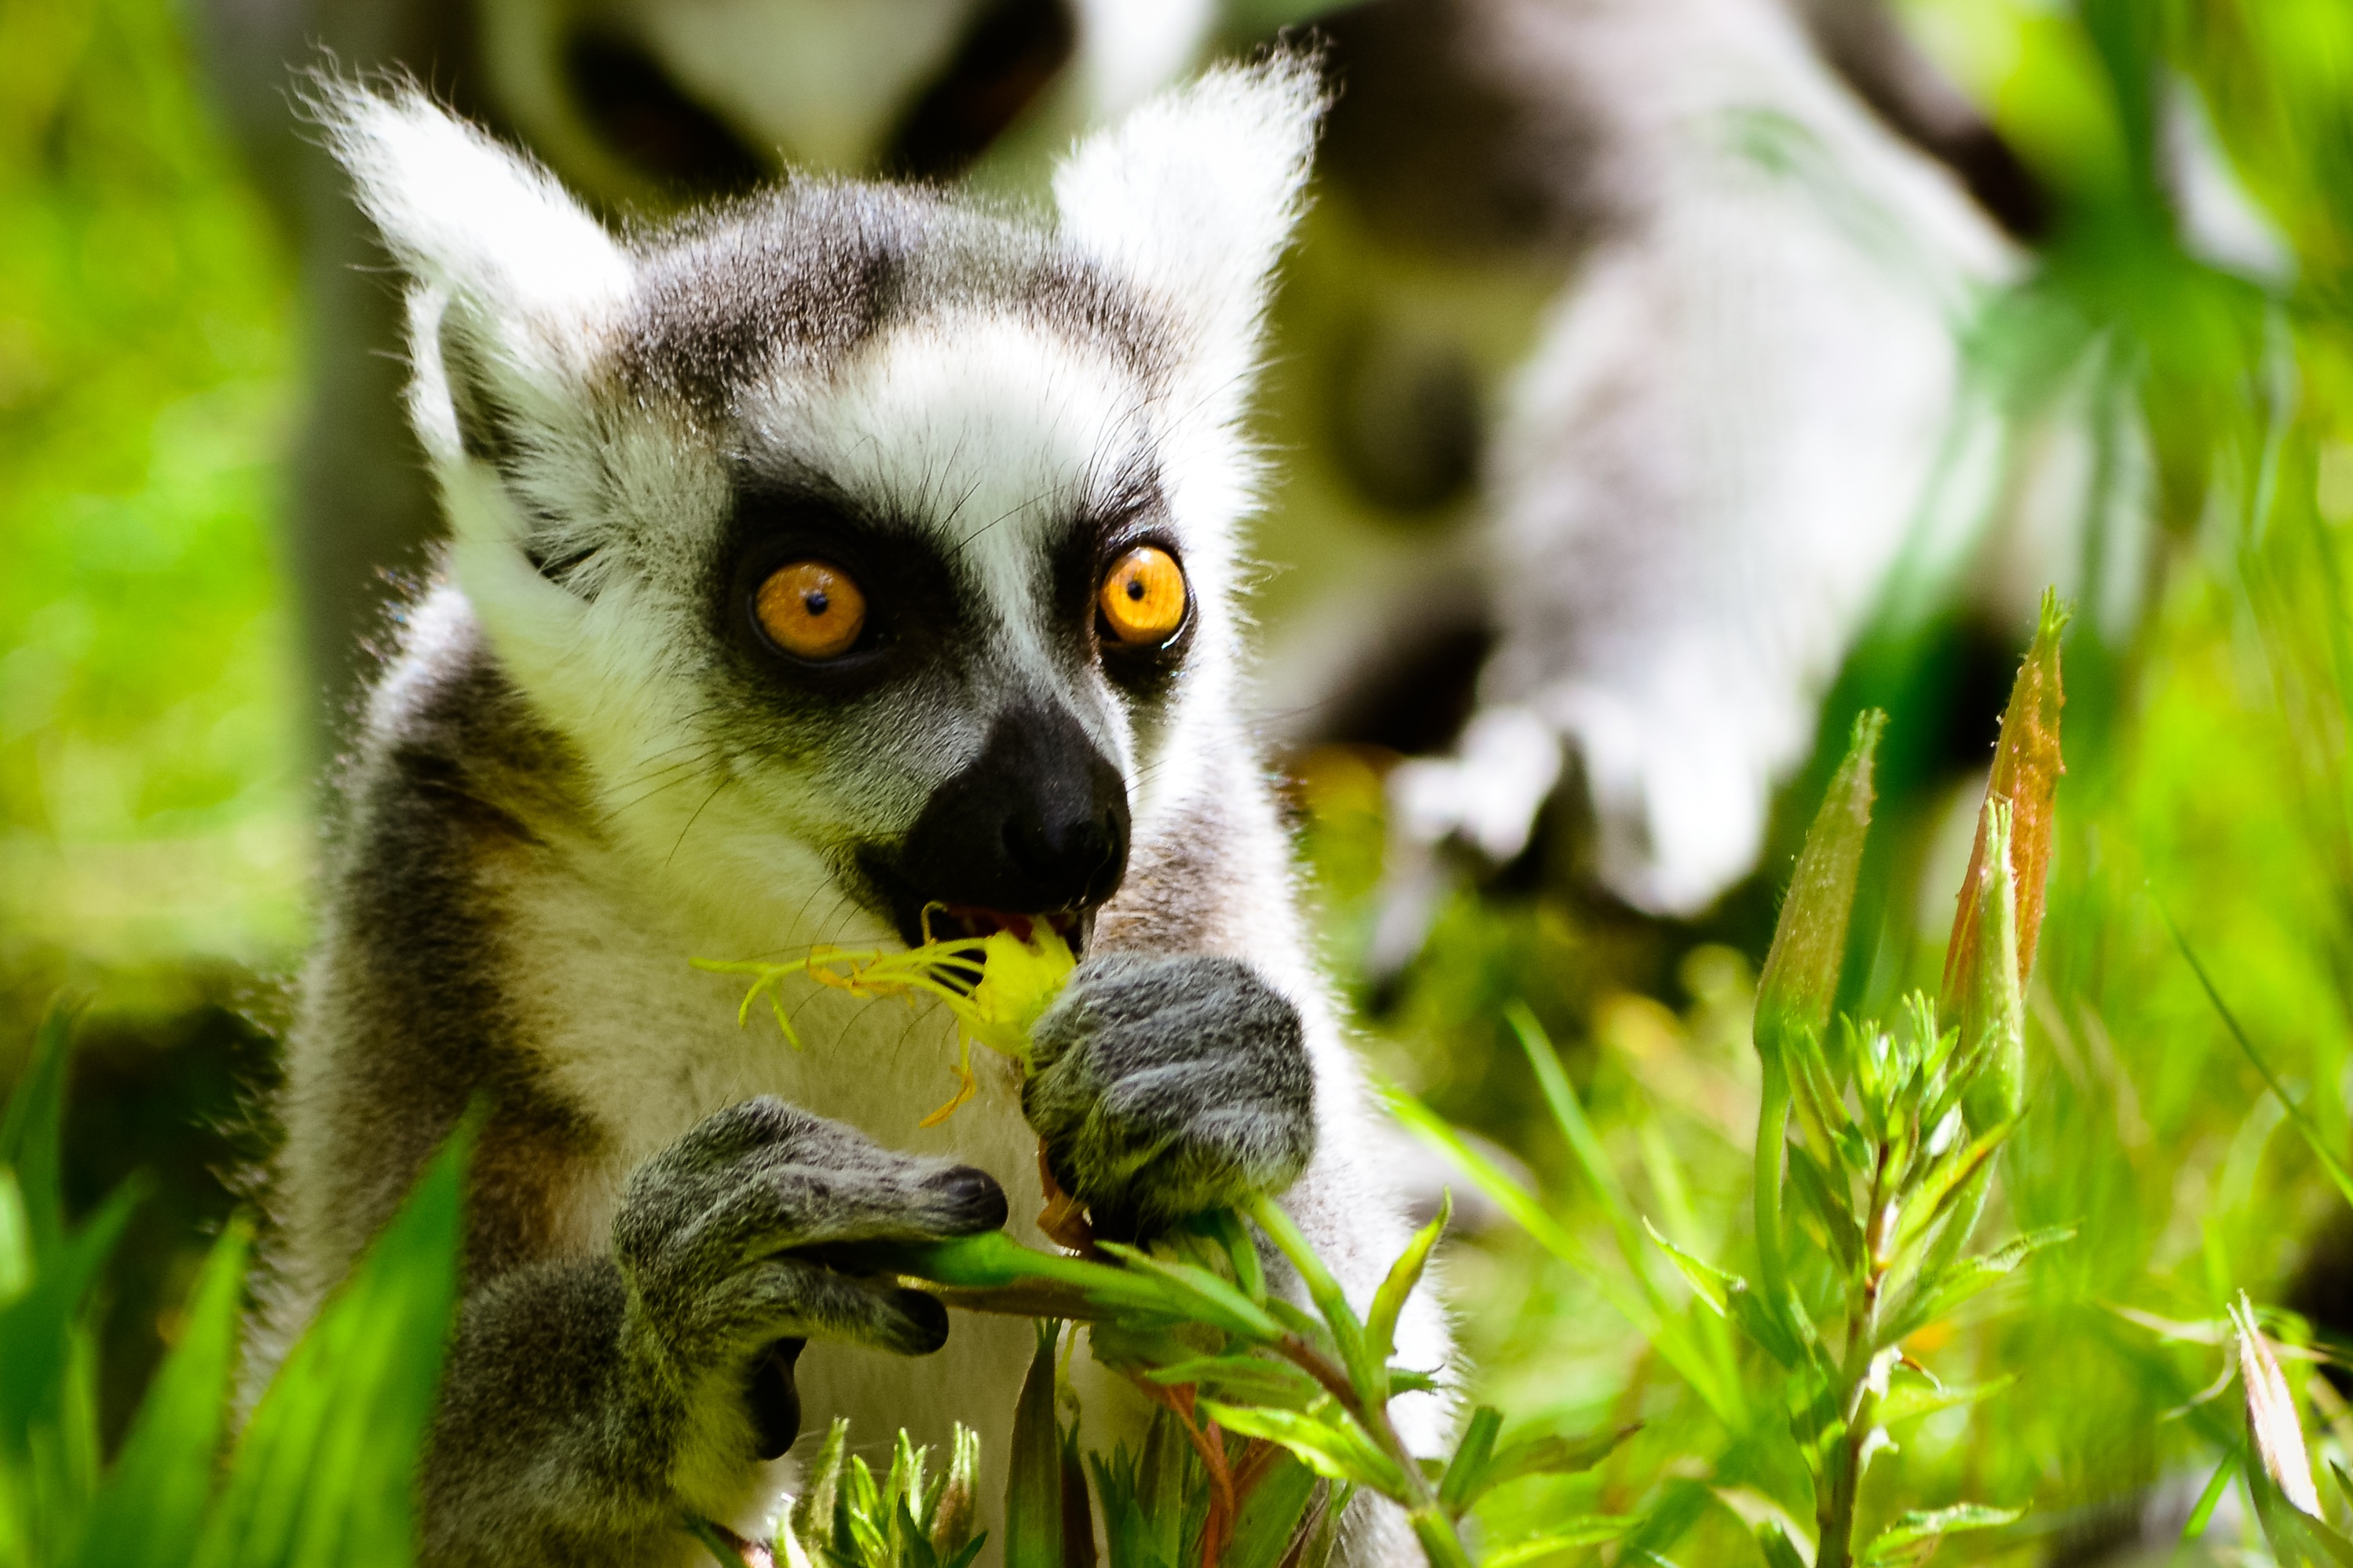
wildlife, mammal, monkey, fauna, primate, squirrel monkey, vertebrate, lemur, eats, ring tailed lemur, new world monkey